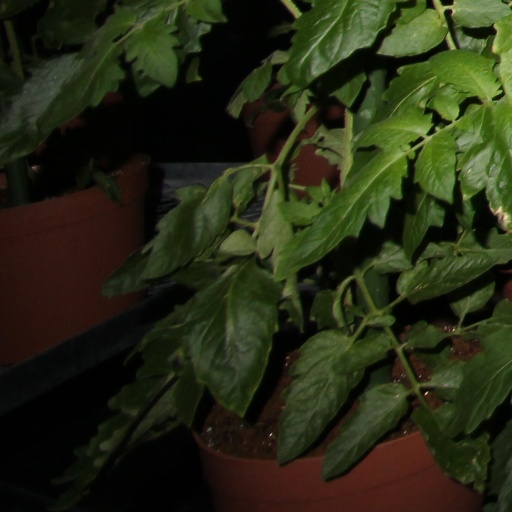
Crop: tomato